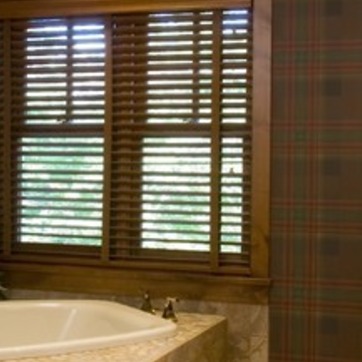
Material: glass